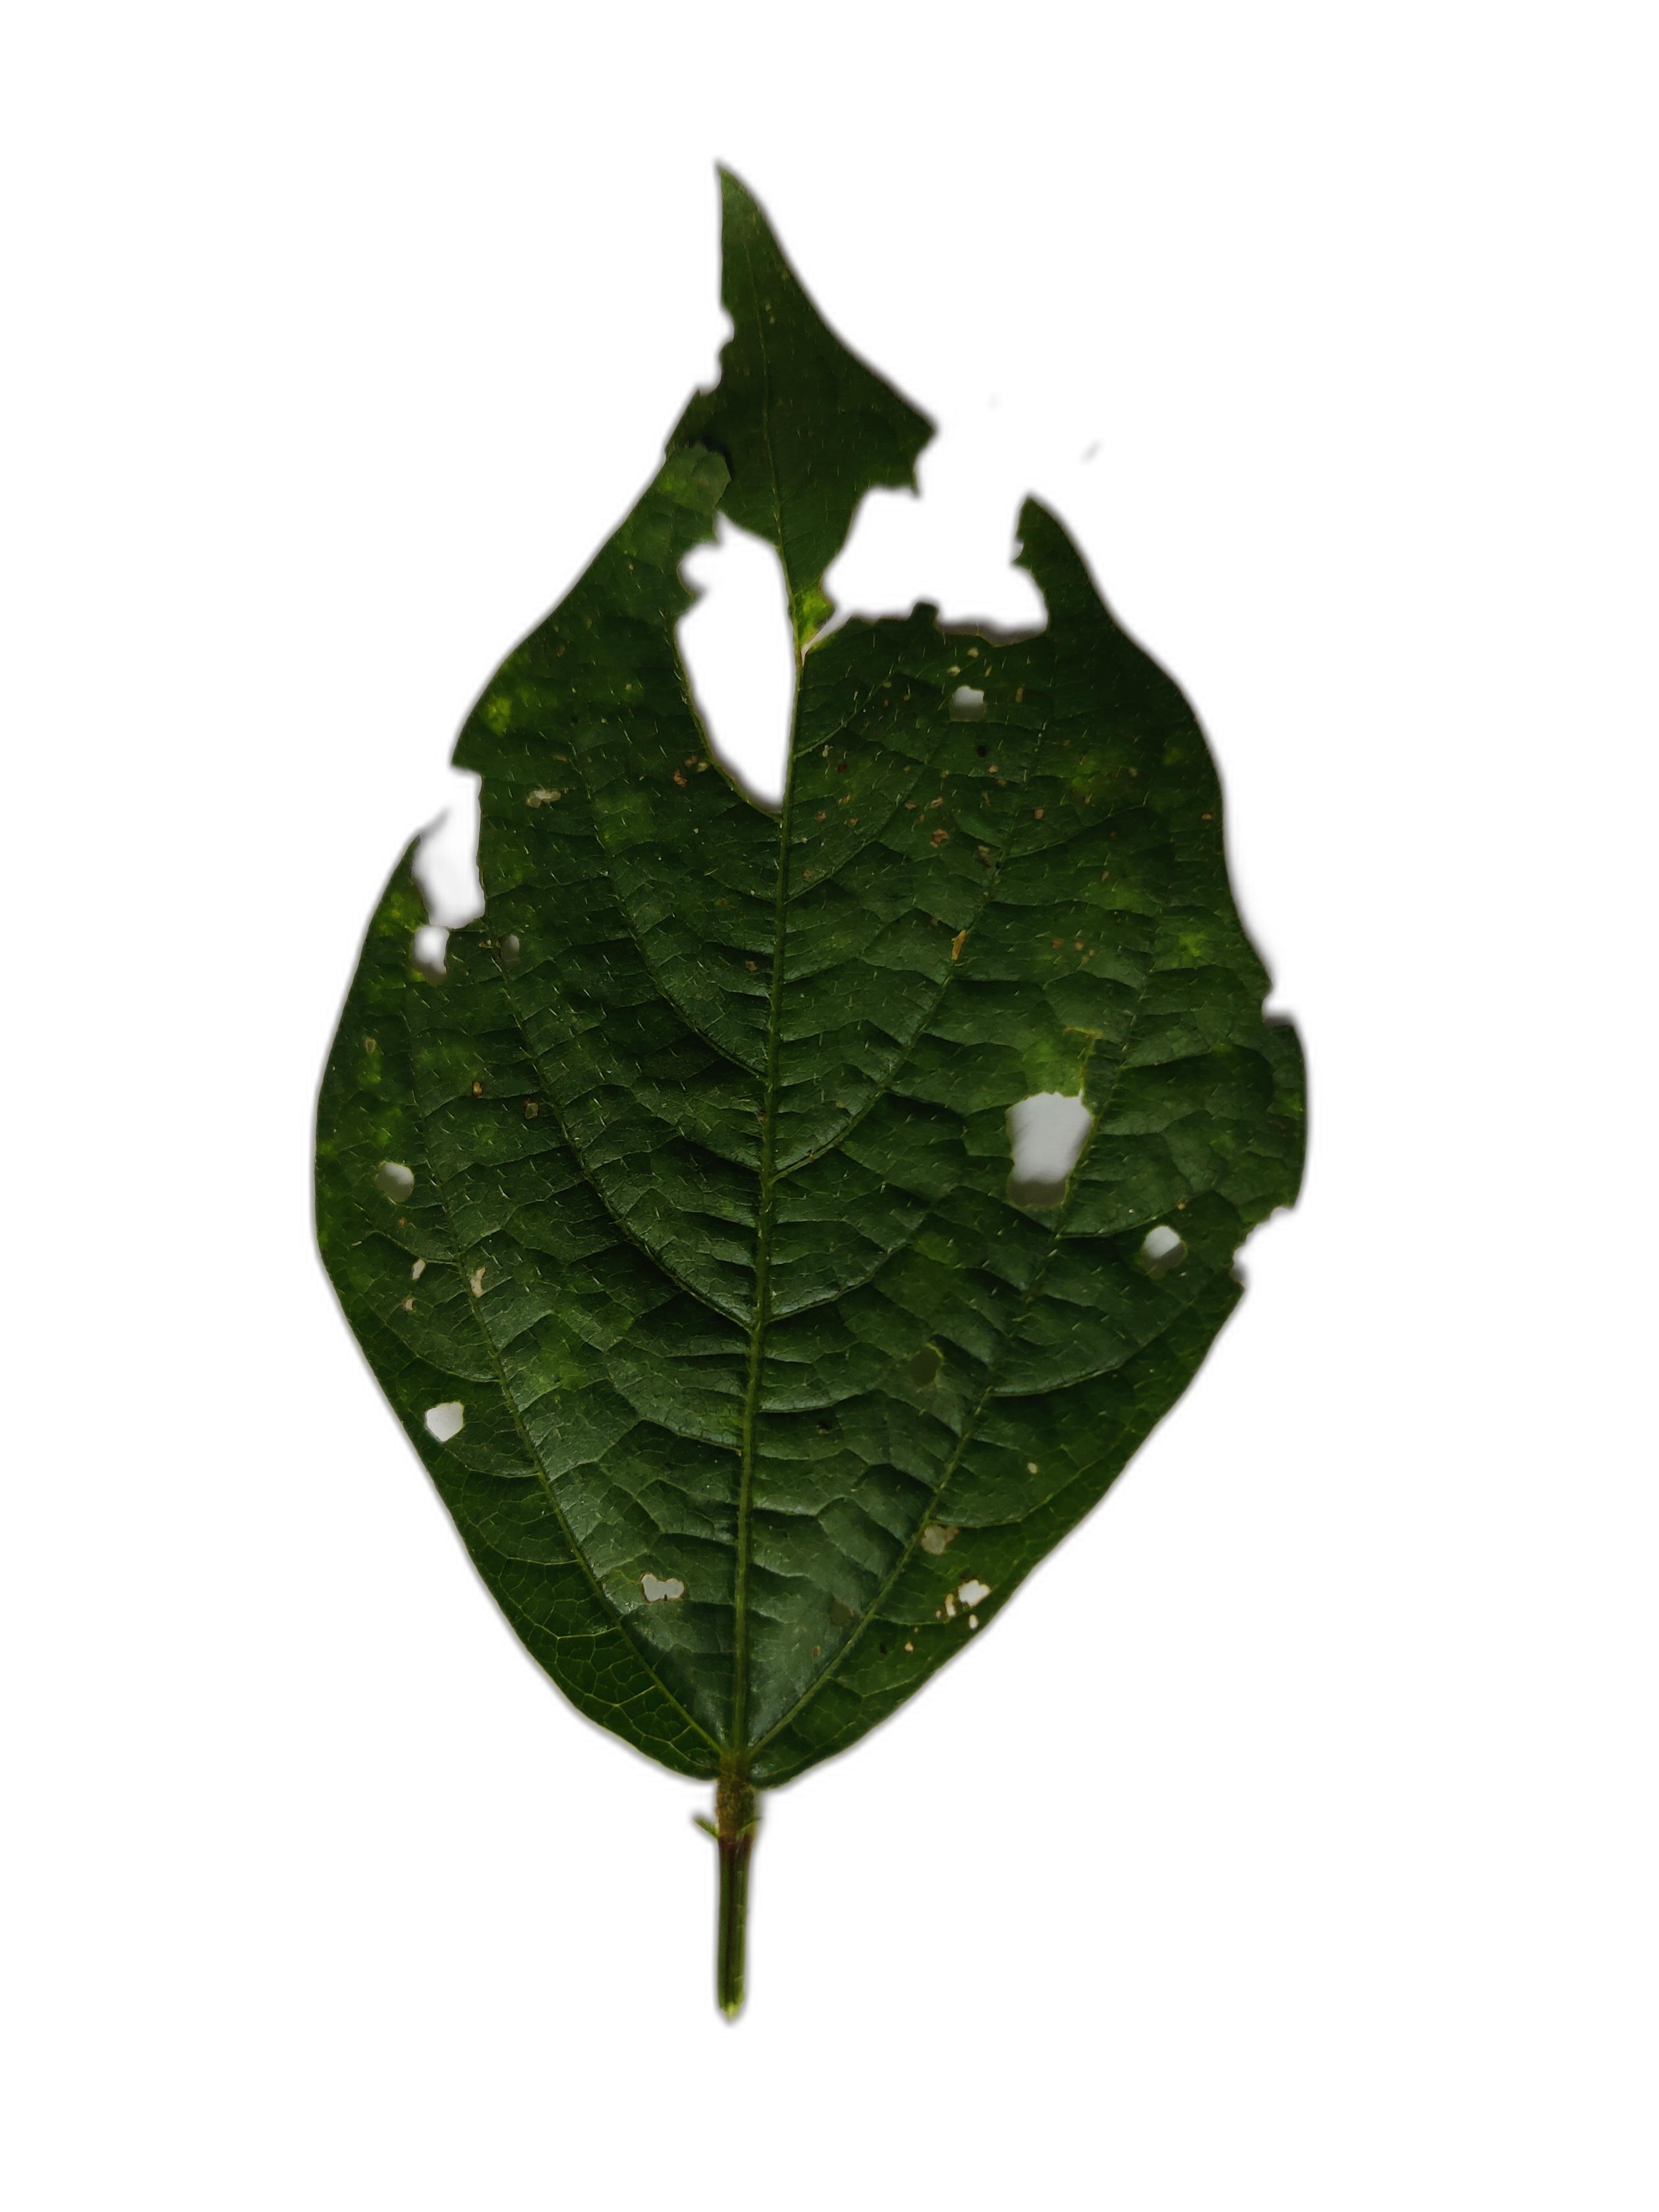
Label: Cercospora leaf spot